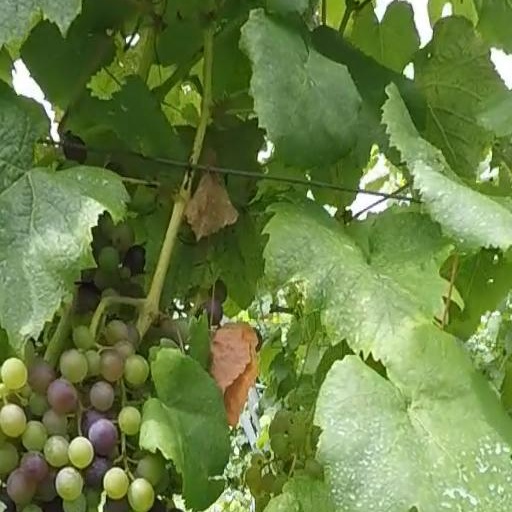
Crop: grape